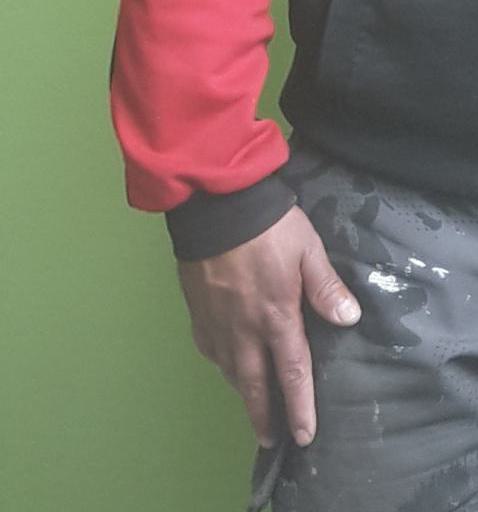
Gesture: no_gesture